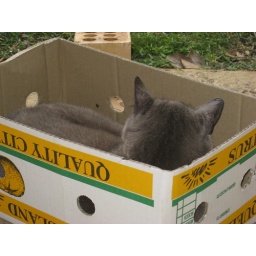
cat in box